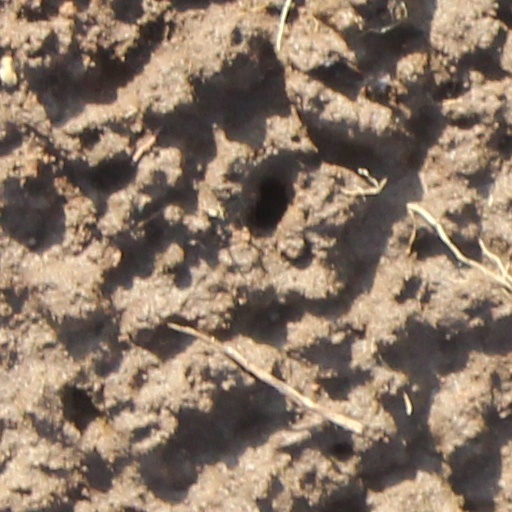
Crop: wheat